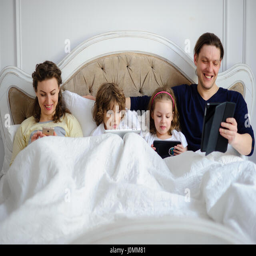
morning of the day off in the family .